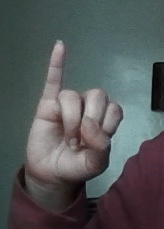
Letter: meem